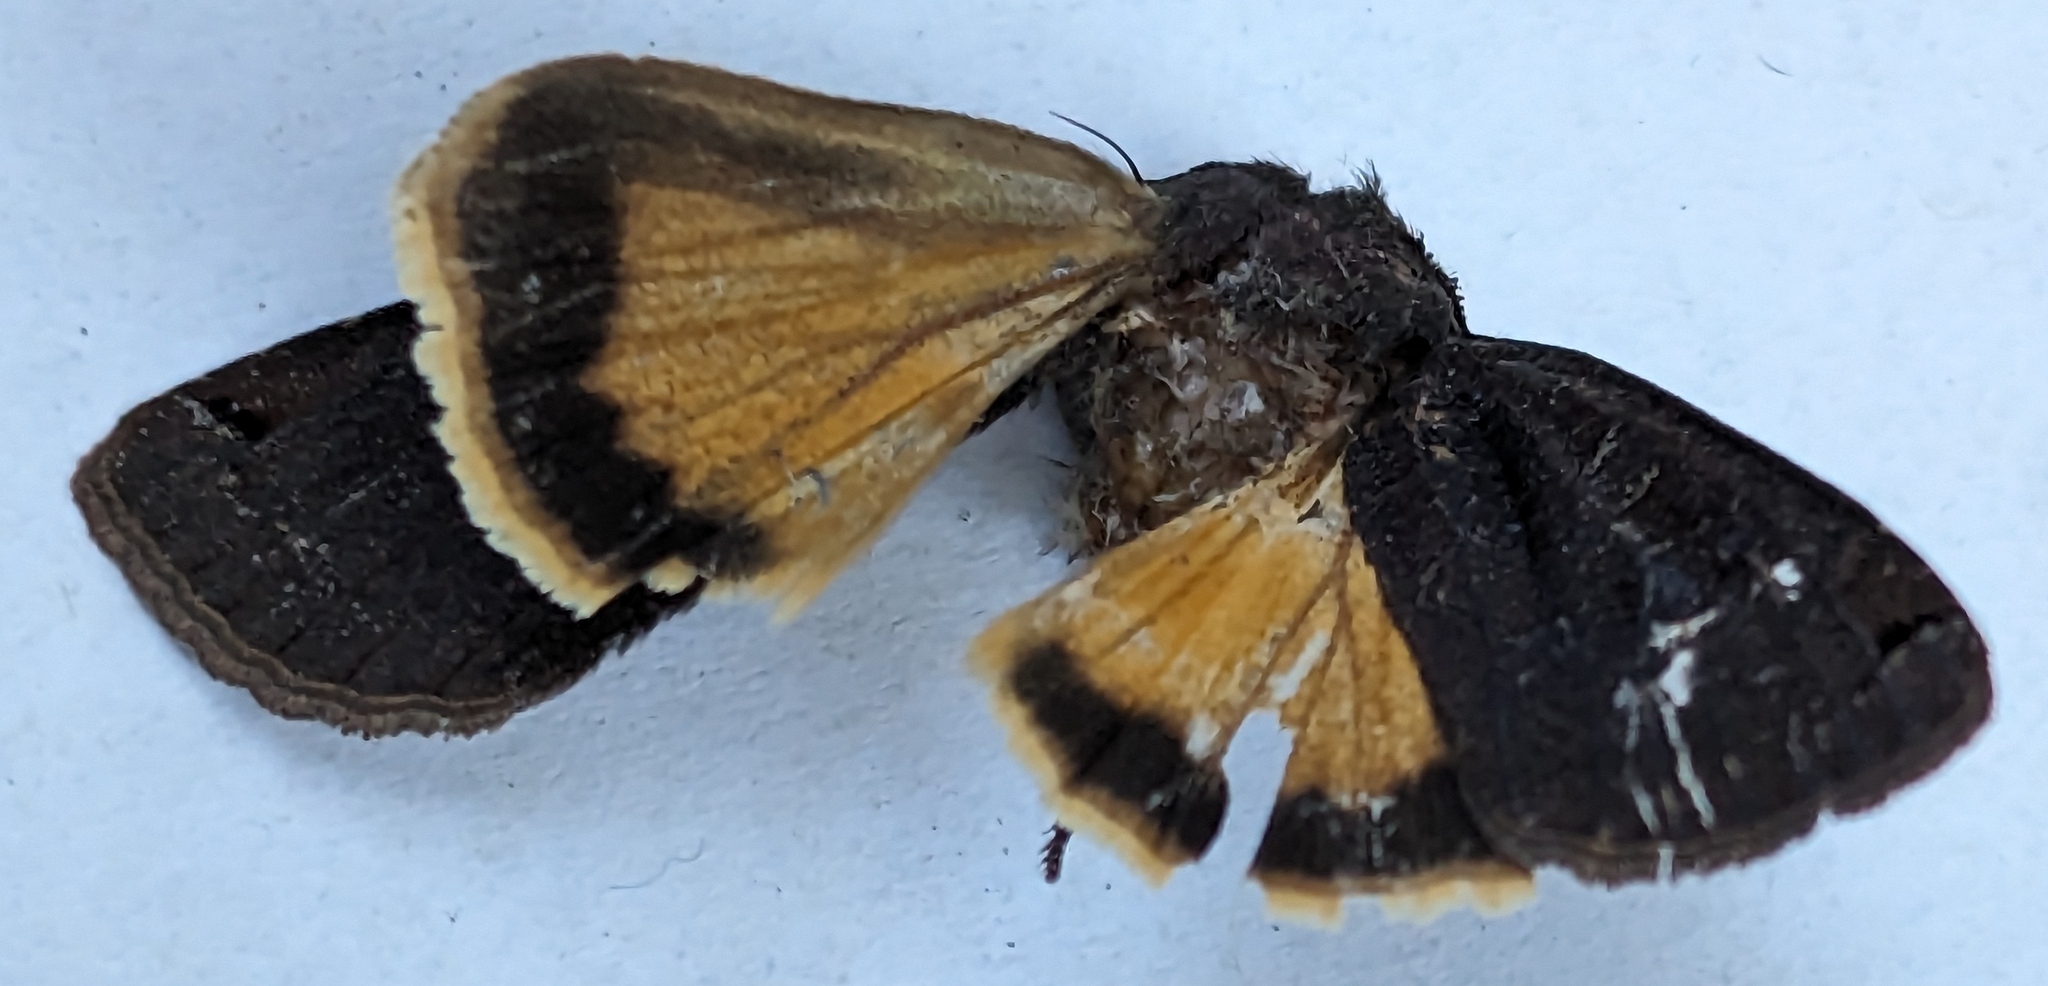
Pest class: cutworms